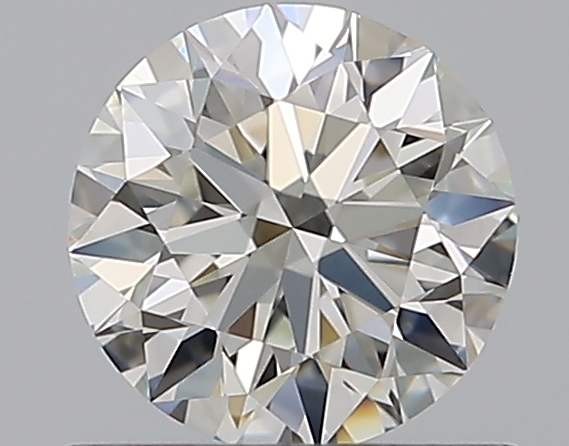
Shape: round
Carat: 0.6
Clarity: VVS1
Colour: J
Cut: EX
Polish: EX
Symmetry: EX
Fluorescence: M
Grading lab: GIA
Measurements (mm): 5.38 x 5.42 x 3.34